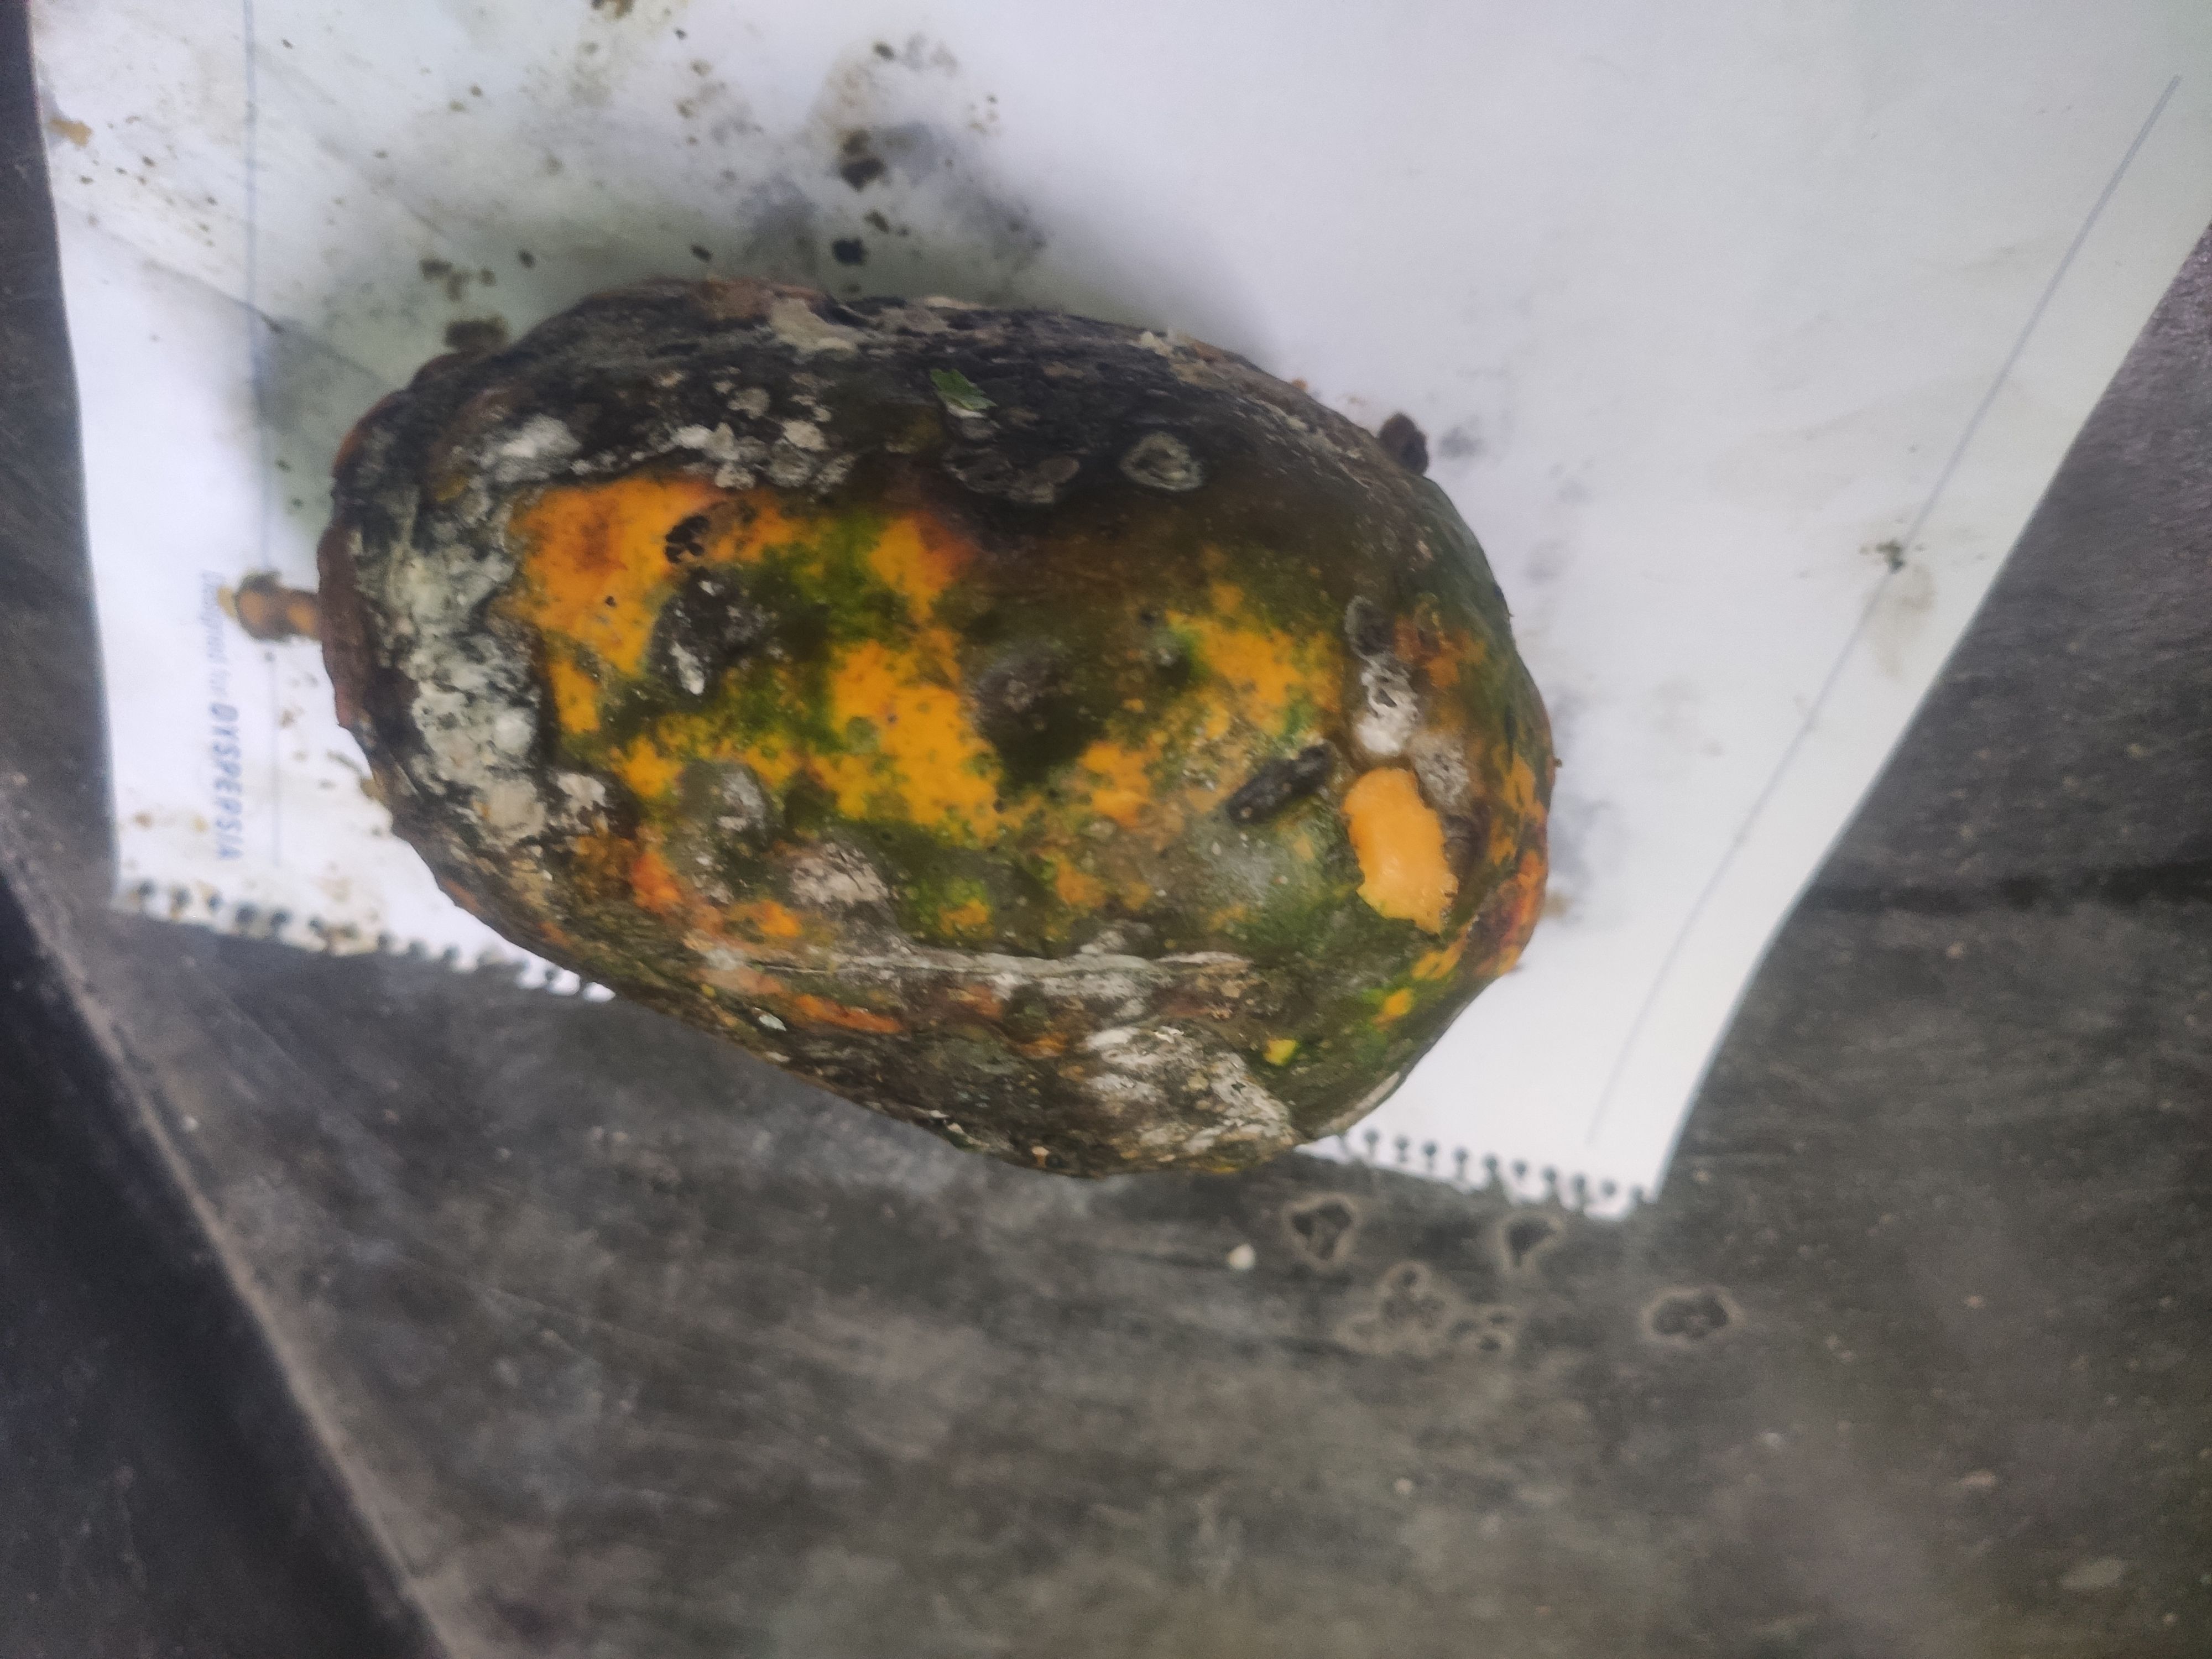
Fruit: papayas
Grade: 3rd-grade